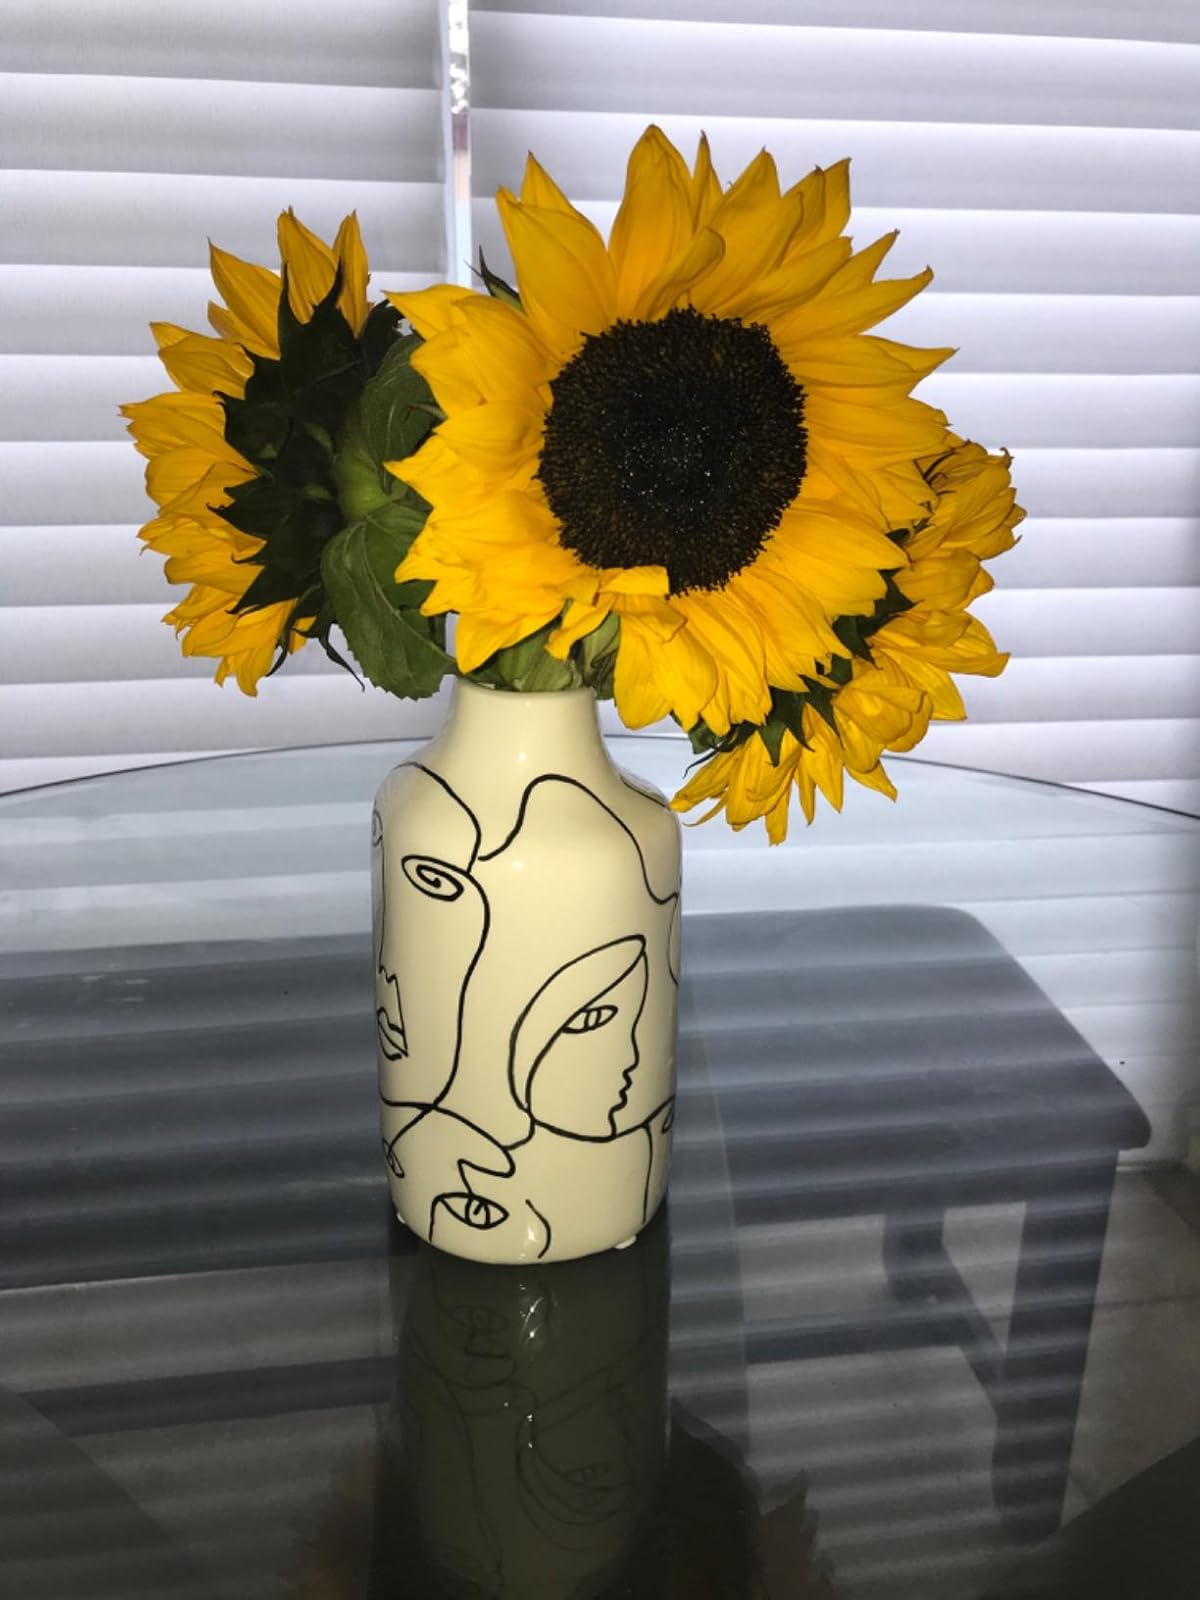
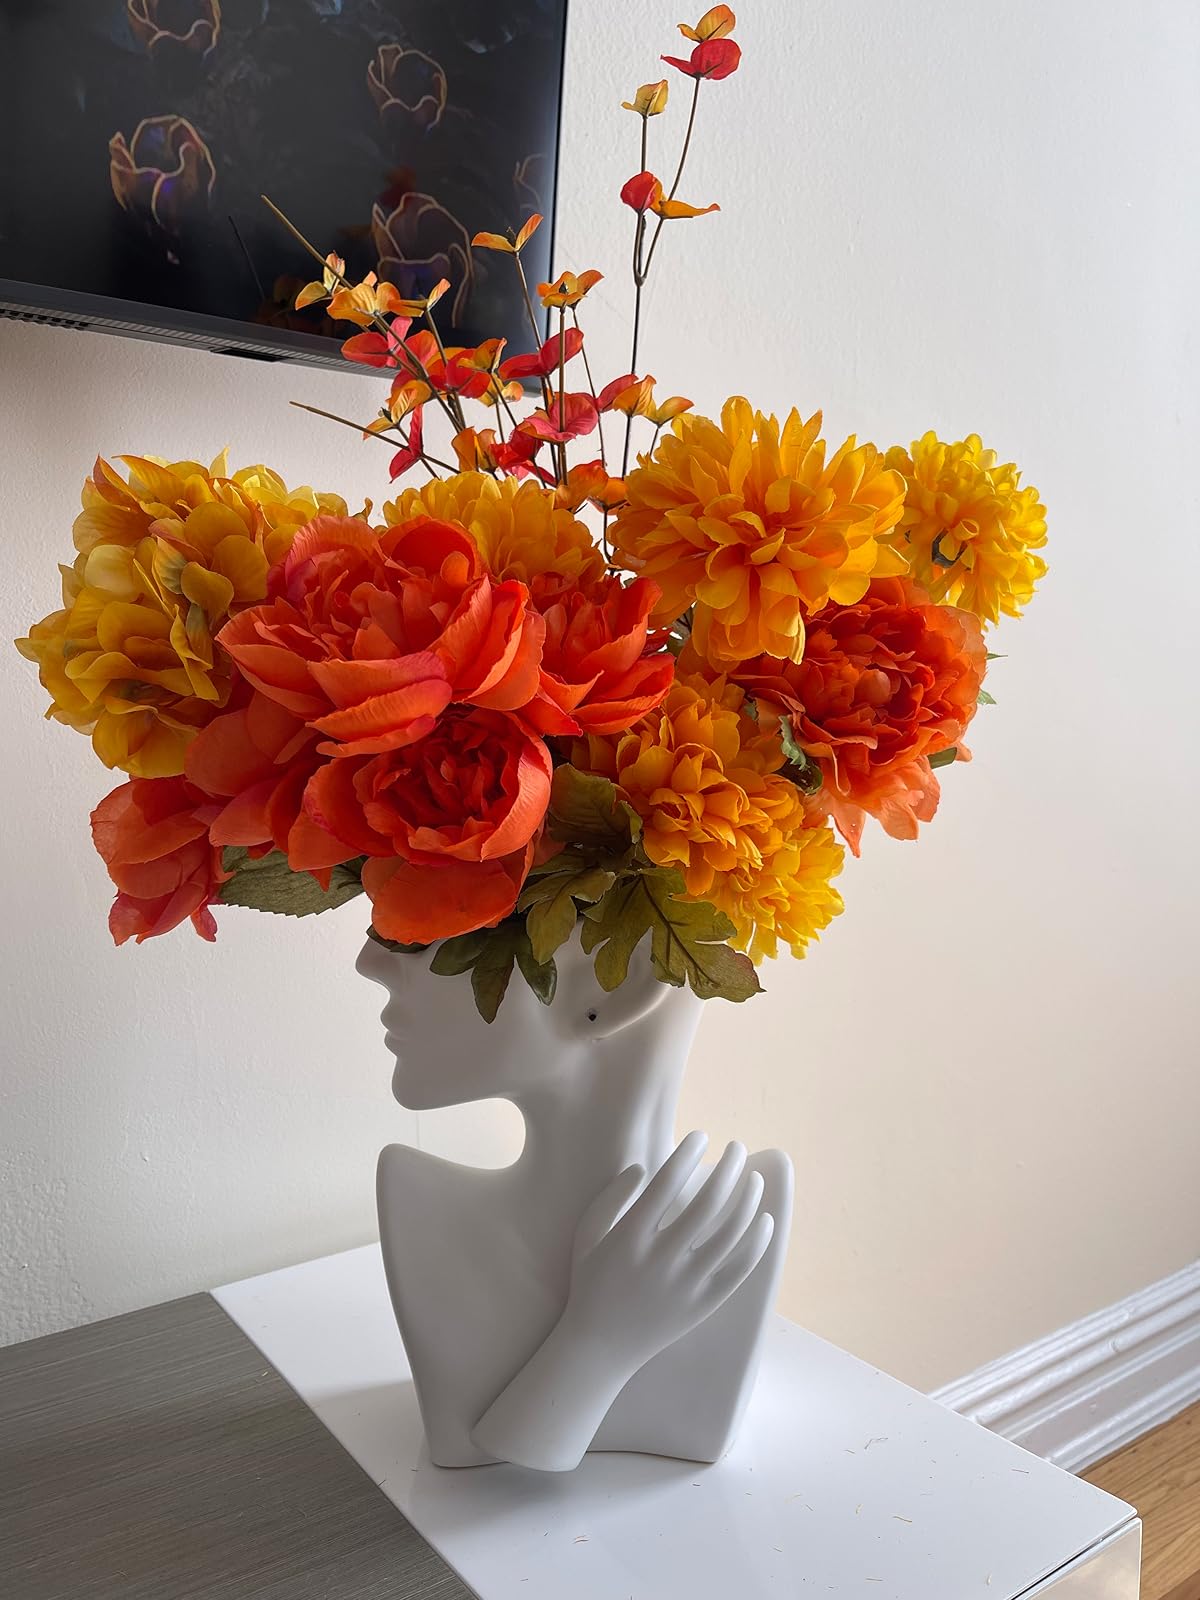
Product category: vase
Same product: no